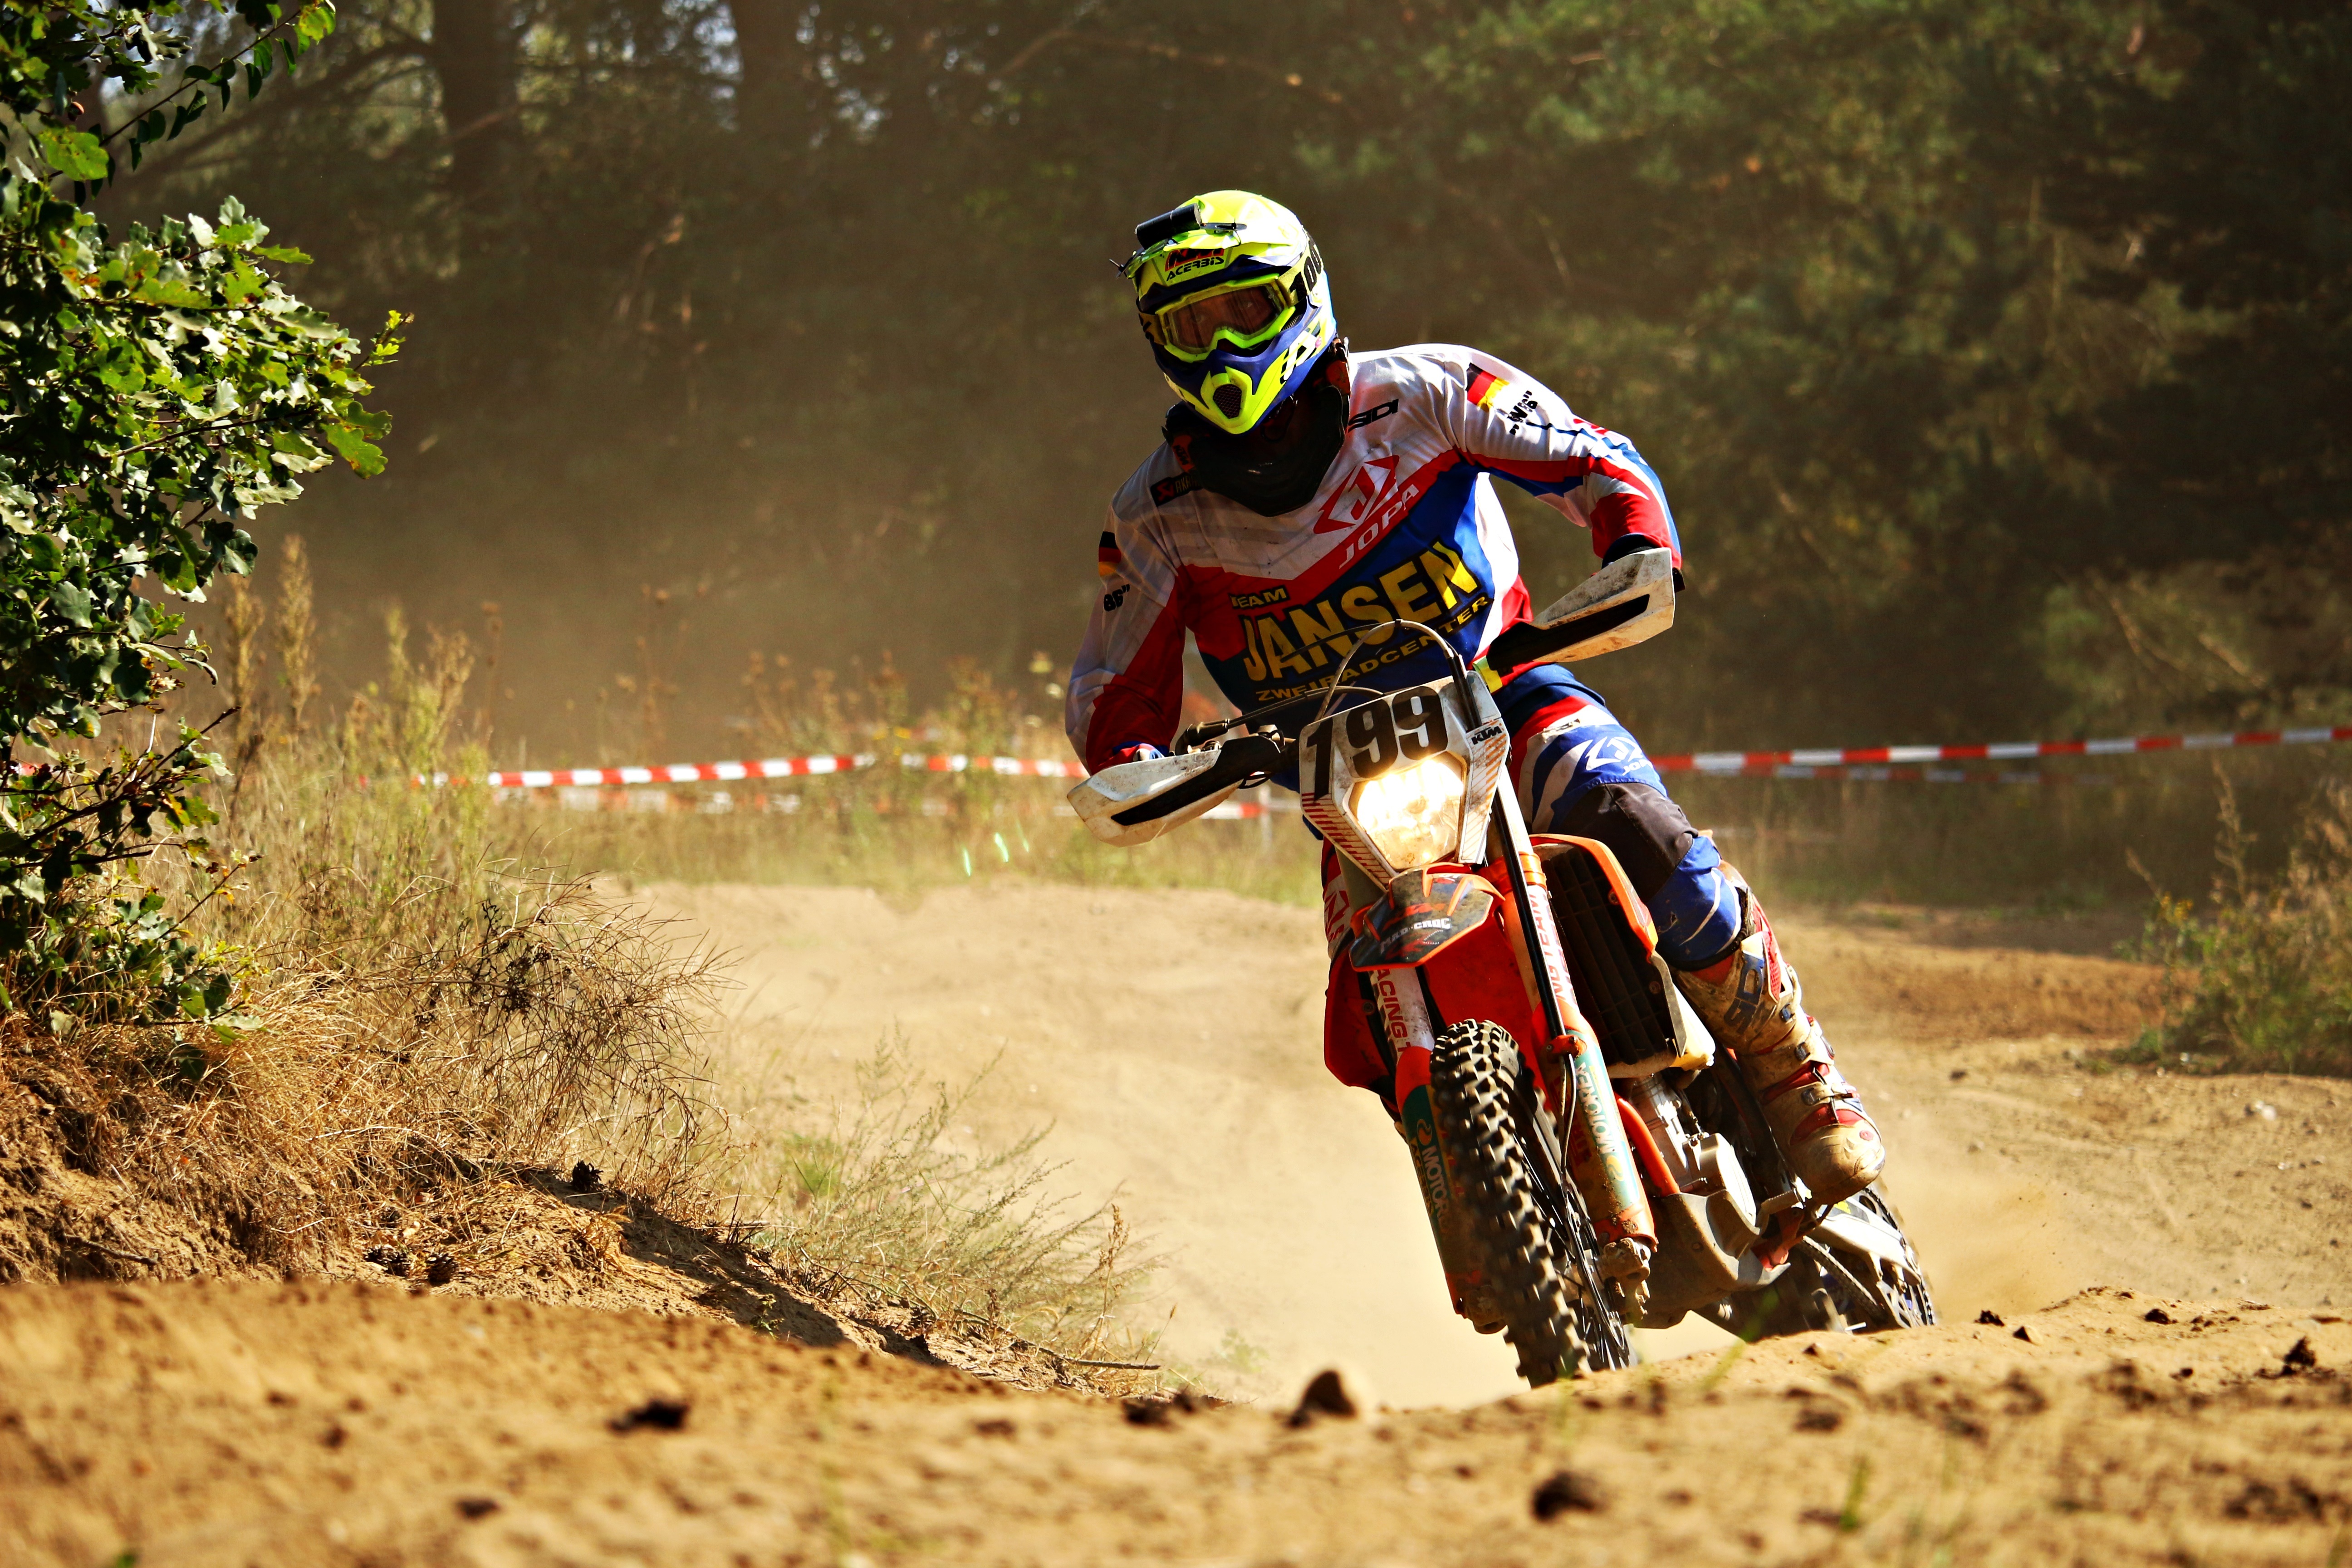
sand, bicycle, vehicle, motorcycle, motocross, soil, cross, extreme sport, race, sports, downhill, racing, motorsport, freeride, enduro, mountain biking, freestyle motocross, motocross ride, motorcycle racing, cycle sport, downhill mountain biking, bicycle motocross, endurocross